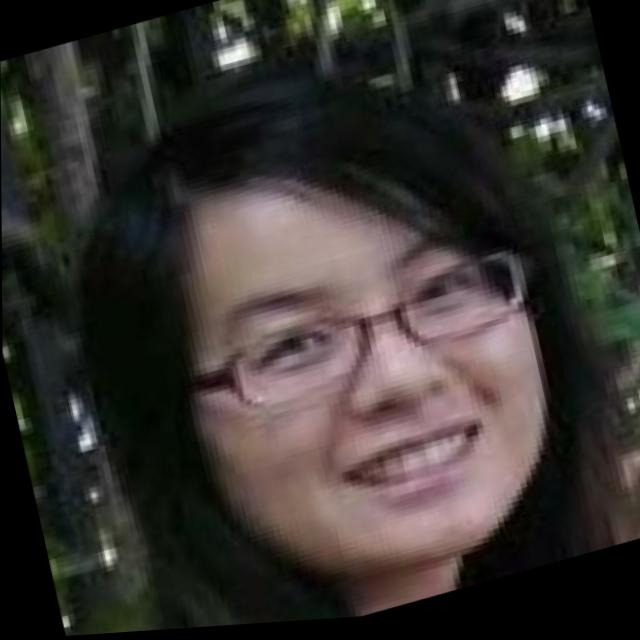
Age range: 21-44